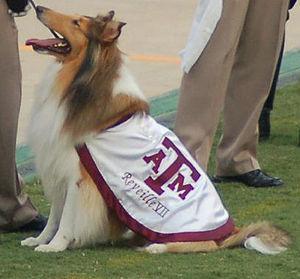
Les Aggies du Texas ou les Aggies de Texas A&M sont un club omnisports universitaire américain qui se réfère aux 20 équipes sportives masculines et féminines qui représentent l'Université A&M du Texas et qui participent aux compétitions organisées par la National Collegiate Athletic Association au sein de sa Division I. Les équipes font partie de la Division Ouest de la Southeastern Conference depuis 2012.